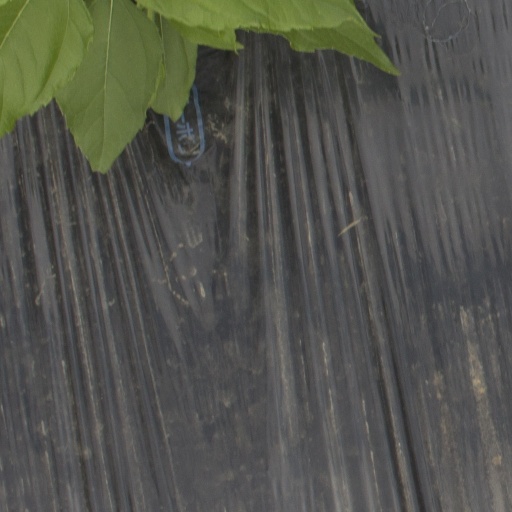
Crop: Jerusalem artichoke